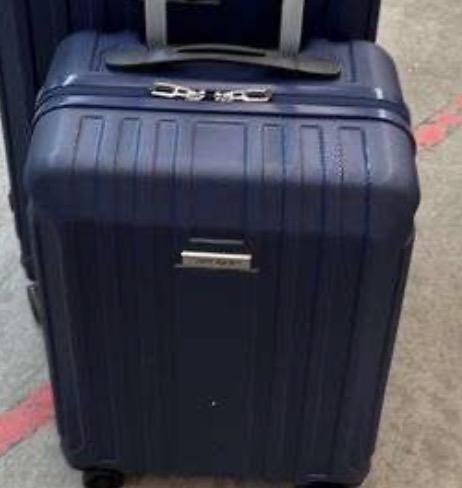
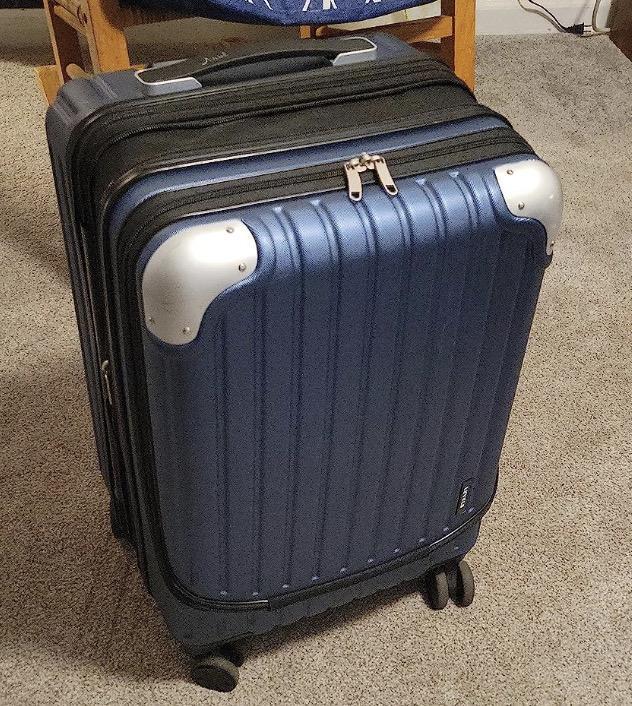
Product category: items_tea
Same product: no